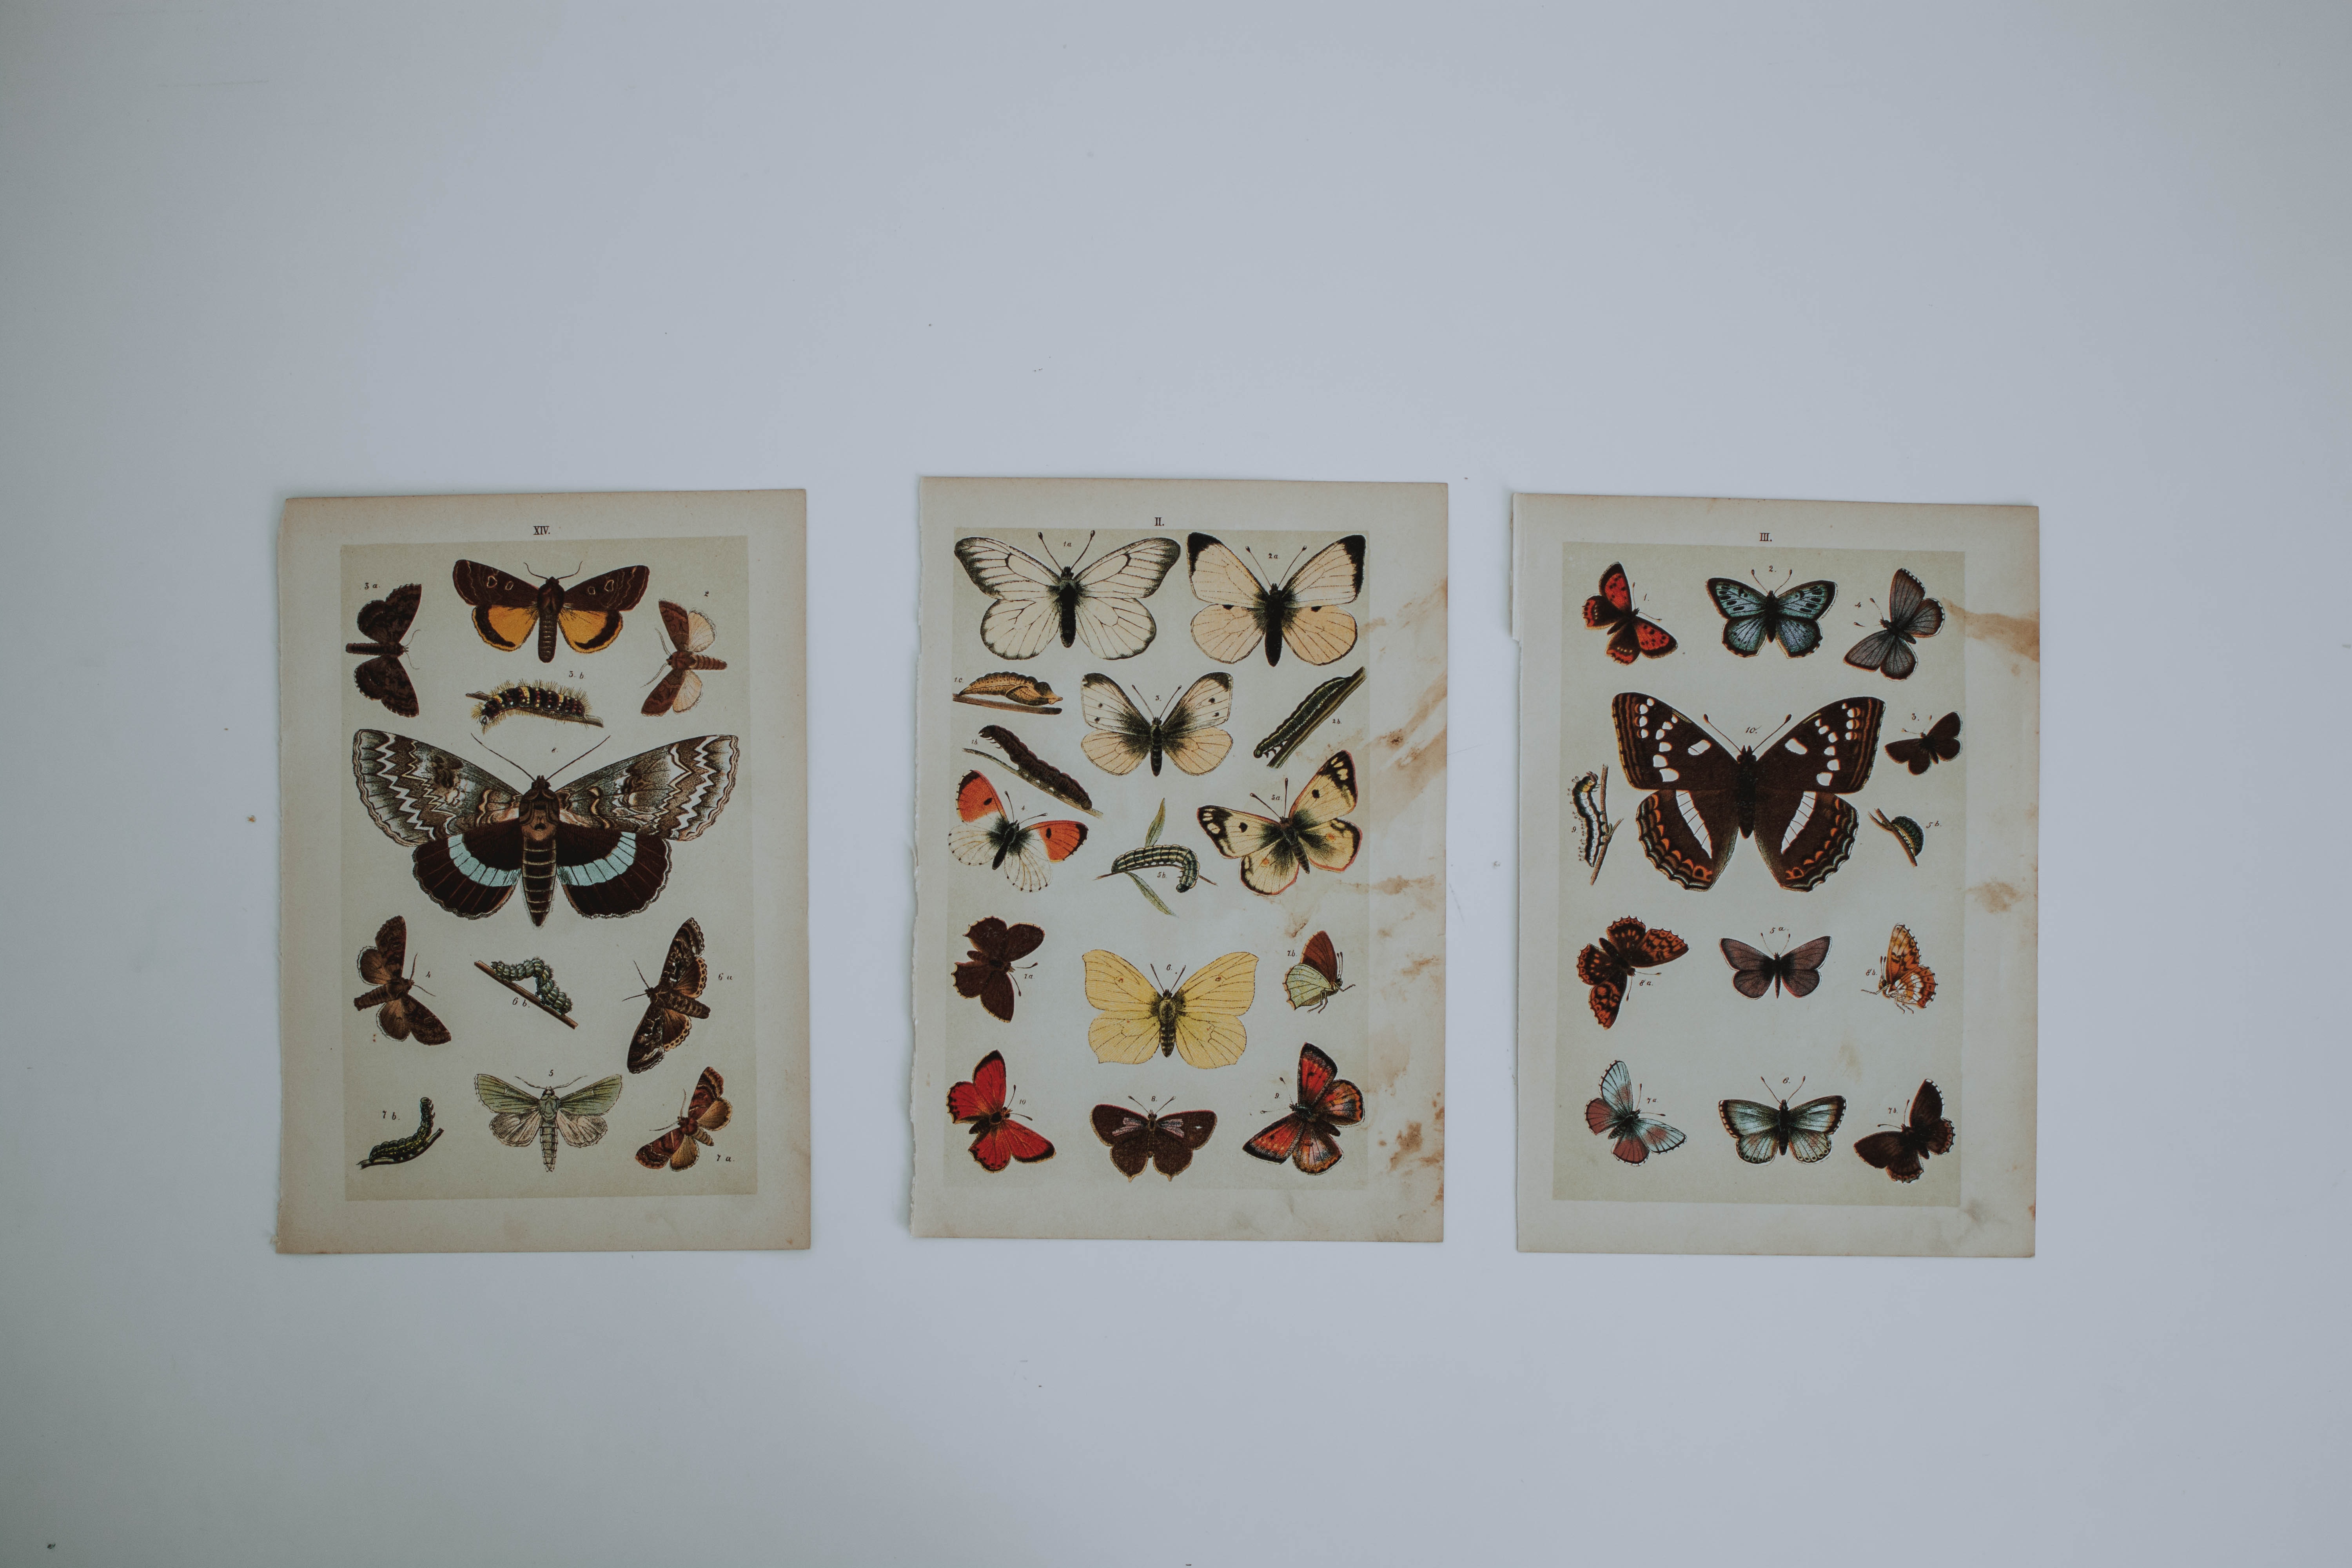
leaf, design, visual arts, tree, collection, art, butterfly, illustration